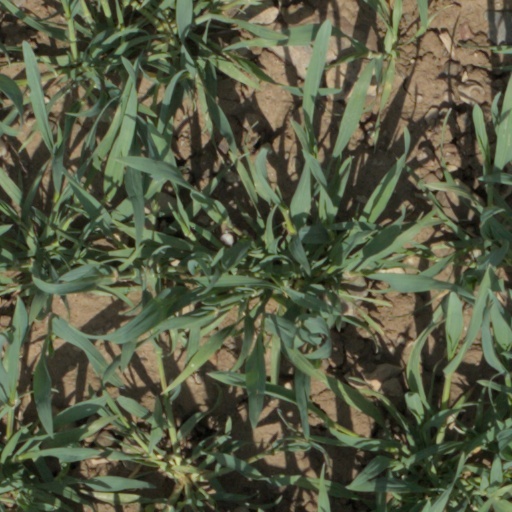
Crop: wheat